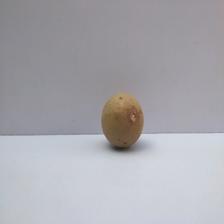
Size: Small